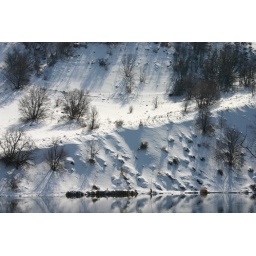
I love the look of the bare limbs shadowed against the bright white snow.